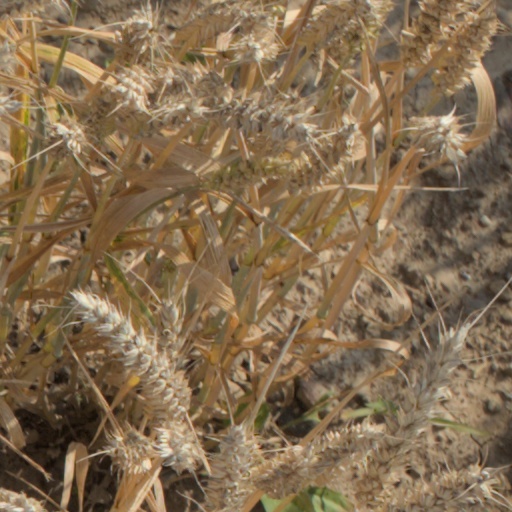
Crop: wheat